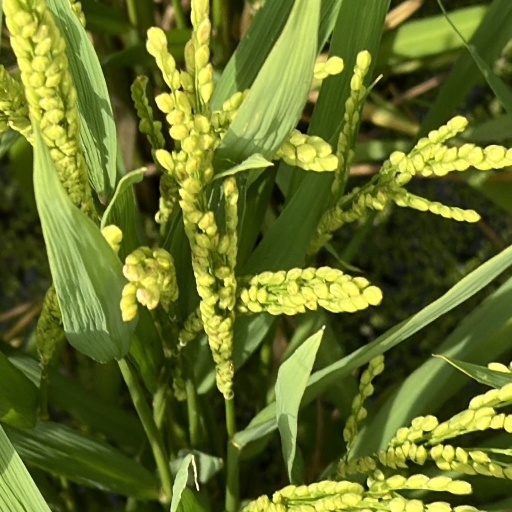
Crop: rice